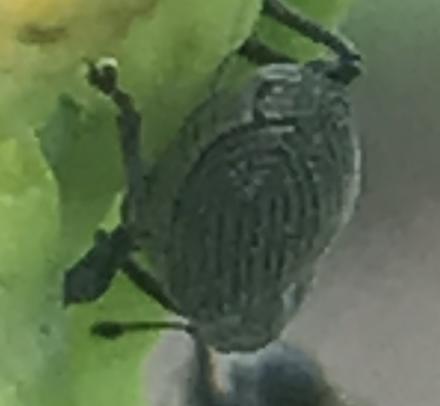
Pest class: Cabbage_seedpod_weevil